Altbach

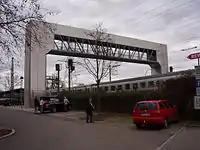
The People Mover

Finds of row cemeteries and the early documentary mention indicate an early medieval foundation of the settlement. Altbach was first mentioned 783 in the Lorsch Codex. In the 13th century the Counts of Aichelberg acquired the village, but sold it piece by piece to the Kloster Adelberg. With the Reformation (1535), the state sovereignty arrived Württemberg, Altbach remained part of the Monastery Office Adelberg..